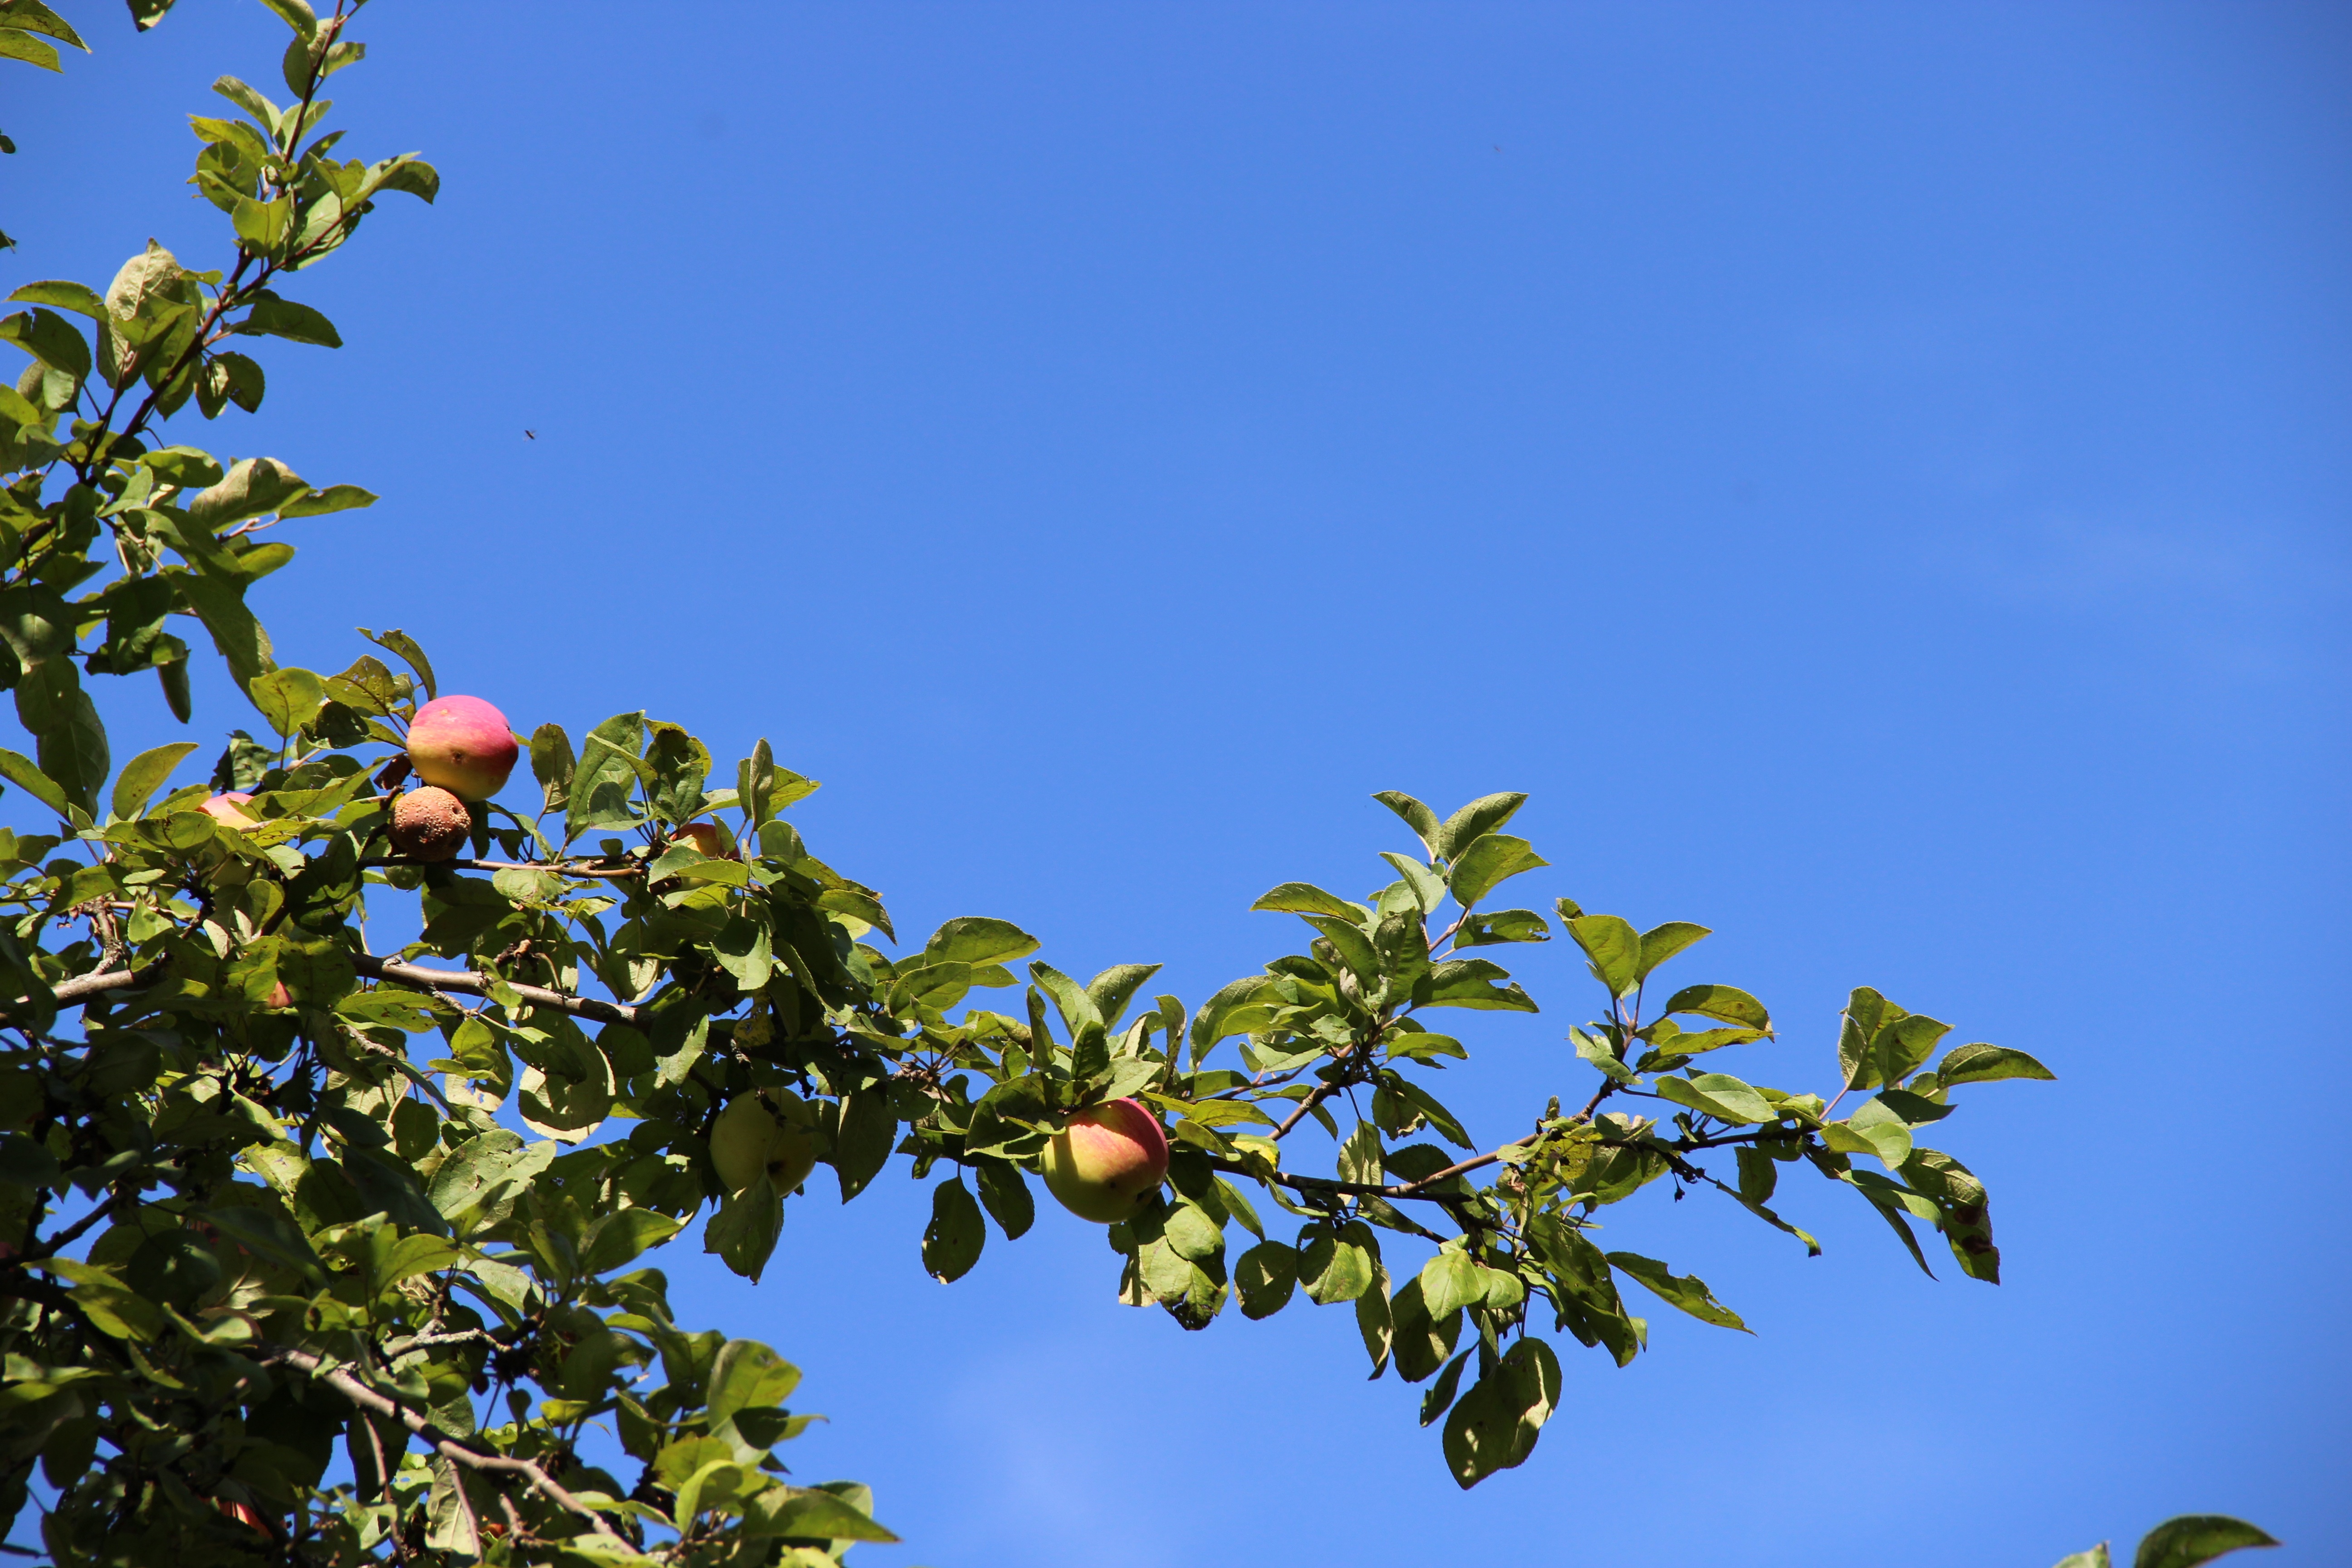
tree, nature, branch, blossom, plant, sky, sunlight, leaf, flower, summer, village, spring, green, produce, botany, blue, garden, flora, shrub, living nature, apple tree, flowering plant, flowering trees, woody plant, land plant